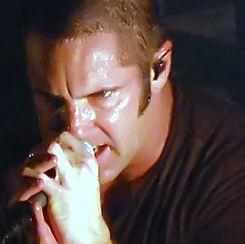
Age: 43